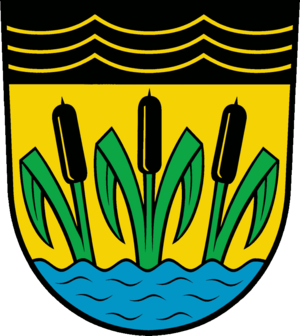
Teichland est une commune allemande de l'arrondissement de Spree-Neisse, Land de Brandebourg.